Parthiban Kanavu (1960 film)

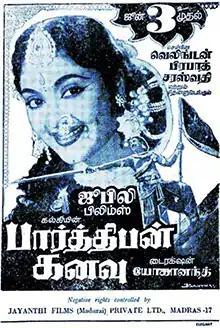
Theatrical release poster

Parthiban Kanavu is a 1960 Indian Tamil-language historical fiction film, directed by D. Yoganand. The film stars Vyjayanthimala, Gemini Ganesan and S. V. Ranga Rao, with Ragini, S. V. Subbaiah, Kumari Kamala, T. S. Balaiah, P. S. Veerappa and S. A. Ashokan in supporting roles. It is based on the 1942 historical novel of the same name, written by Kalki Krishnamurthy. The film also had actor K. Balaji in a special appearance and actress B. Saroja Devi as an extra.